Vari-Lite

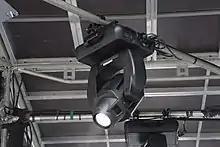
A Vari-Lite Moving head

Vari-Lite is a brand of automated, variable-colour stage lighting systems. Their intelligent lighting fixtures are commonly used in theatre, concerts, television, film and corporate events.